WLs40/50

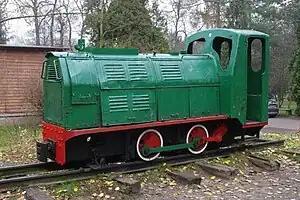
WLs40 or WLs50 in Spała

The WLs40 and WLs50 are narrow gauge diesel locomotives built in Poland, used mostly on industrial railways. A small number was used by Polish State Railways (PKP) as Ld1 class on narrow gauge railways in Poland.